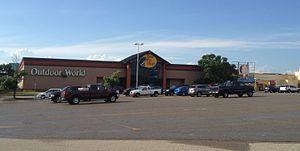
Forest Park est une ville du Comté de Hamilton, dans l’État de l’Ohio. C'est une banlieue de Cincinnati. Lors du recensement de 2010, sa population s’élevait à 18 720 habitants. Sa superficie totale est de 16,78 km².